Gatekeeper's lodge

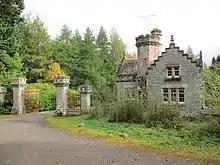
Gatekeeper's lodge in the Scottish baronial style at Moy House, Moray.

A gatekeeper's lodge or gate lodge is a small, often decorative building, situated at the entrance to the estate of a mansion or country house. Originally intended as the office and accommodation for a gatekeeper who was employed by the landowner to control access to the property, they fell out of use in the early 20th century but surviving examples are often preserved and can sometimes be used as domestic housing.